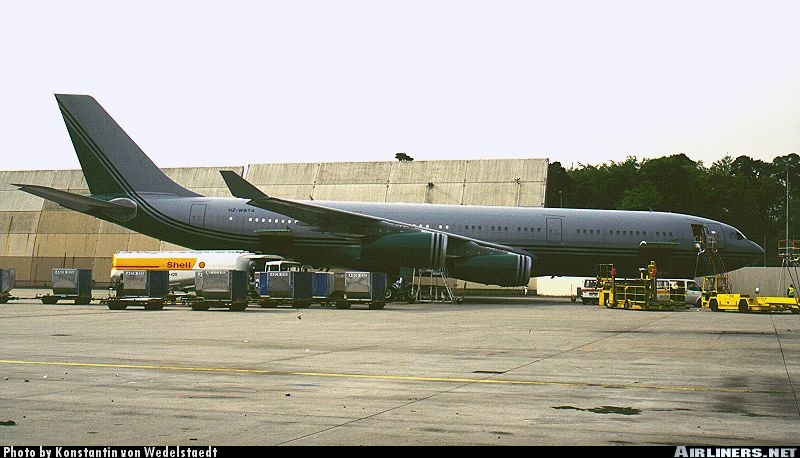
Vehicle type: Planes